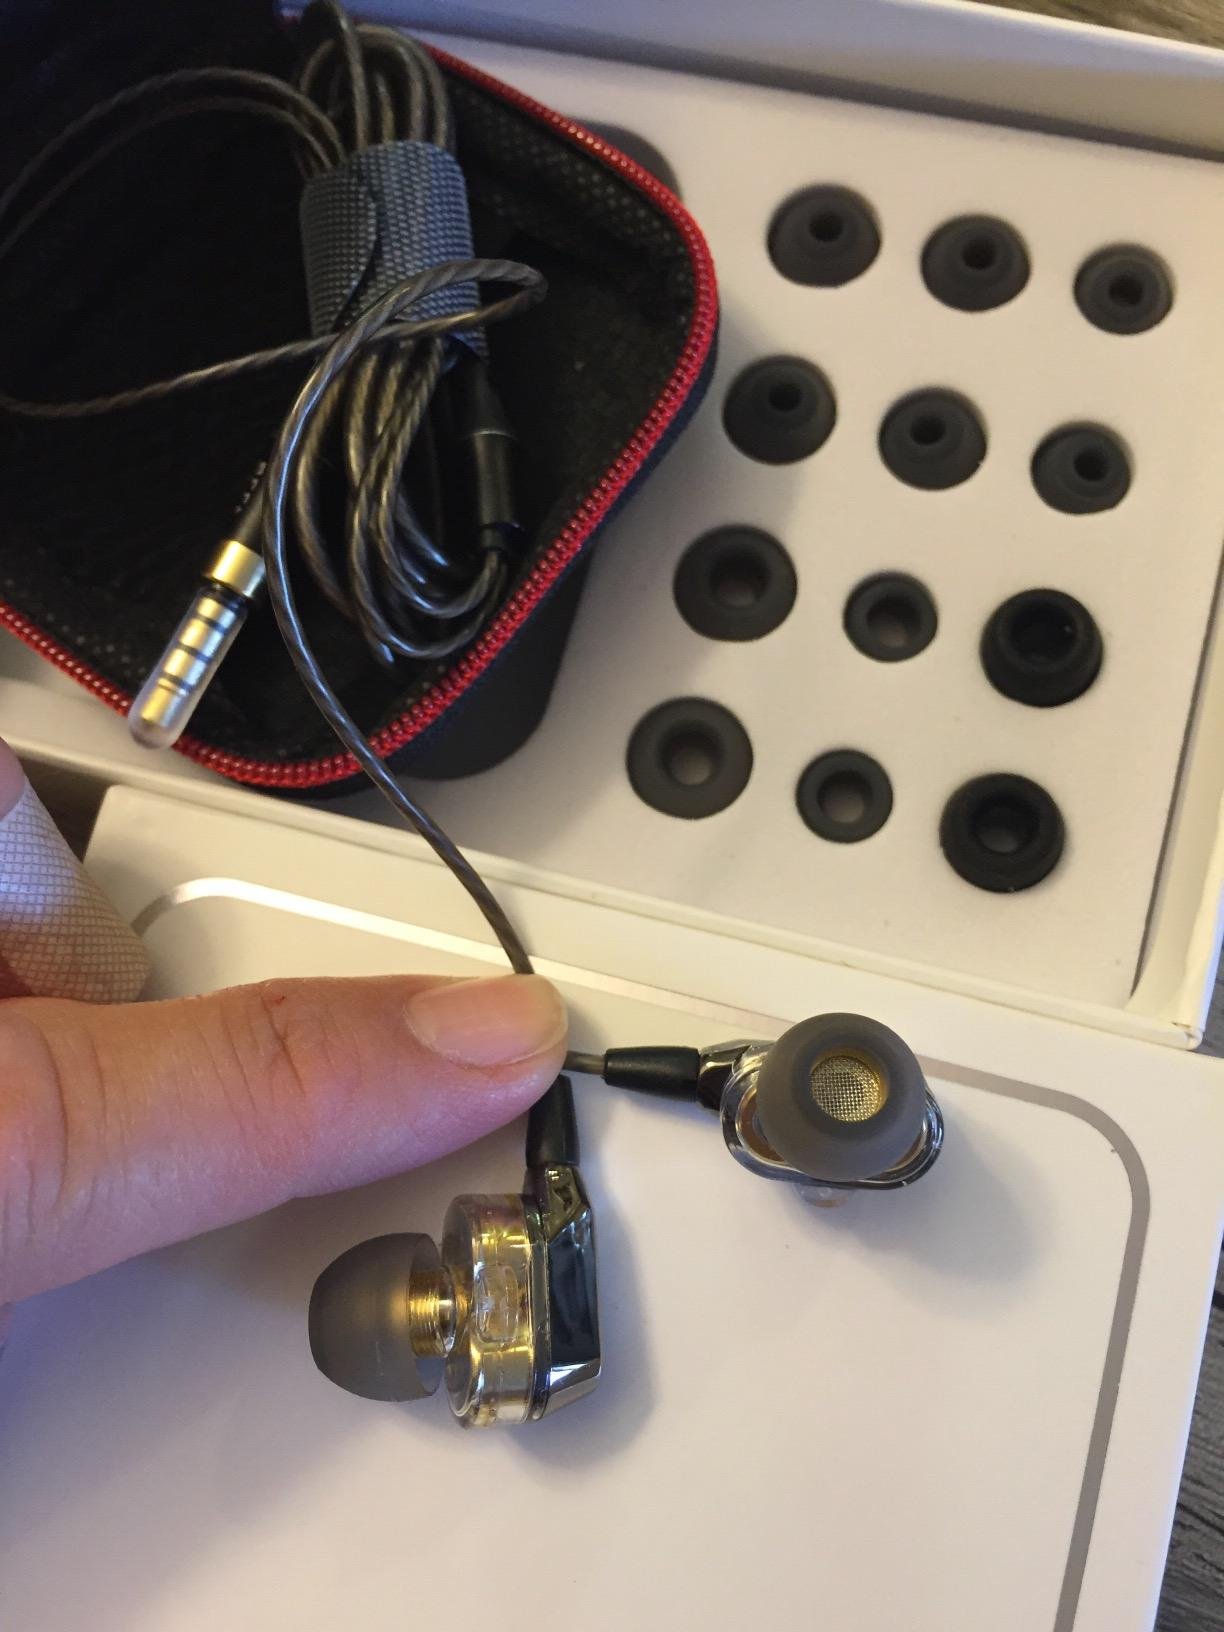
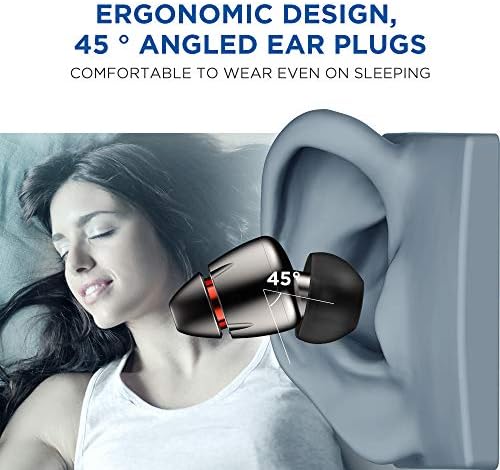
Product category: headphones
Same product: no